Holy See–Mexico relations

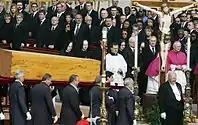
President Vicente Fox attending the funeral of Pope John Paul II in April 2005.

In 1904, the Holy See assigned an Apostolic Delegate as resident representative in Mexico. The Holy See and Mexico broke diplomatic relations after Mexican President Benito Juárez confiscated church property between 1856 and 1861. President Juárez disbanded religious orders and ordered the separation of church and state in the new Constitution of Mexico, making Mexico a secular country. Some of the powers of the Catholic Church were reinstated by President Porfirio Diaz.